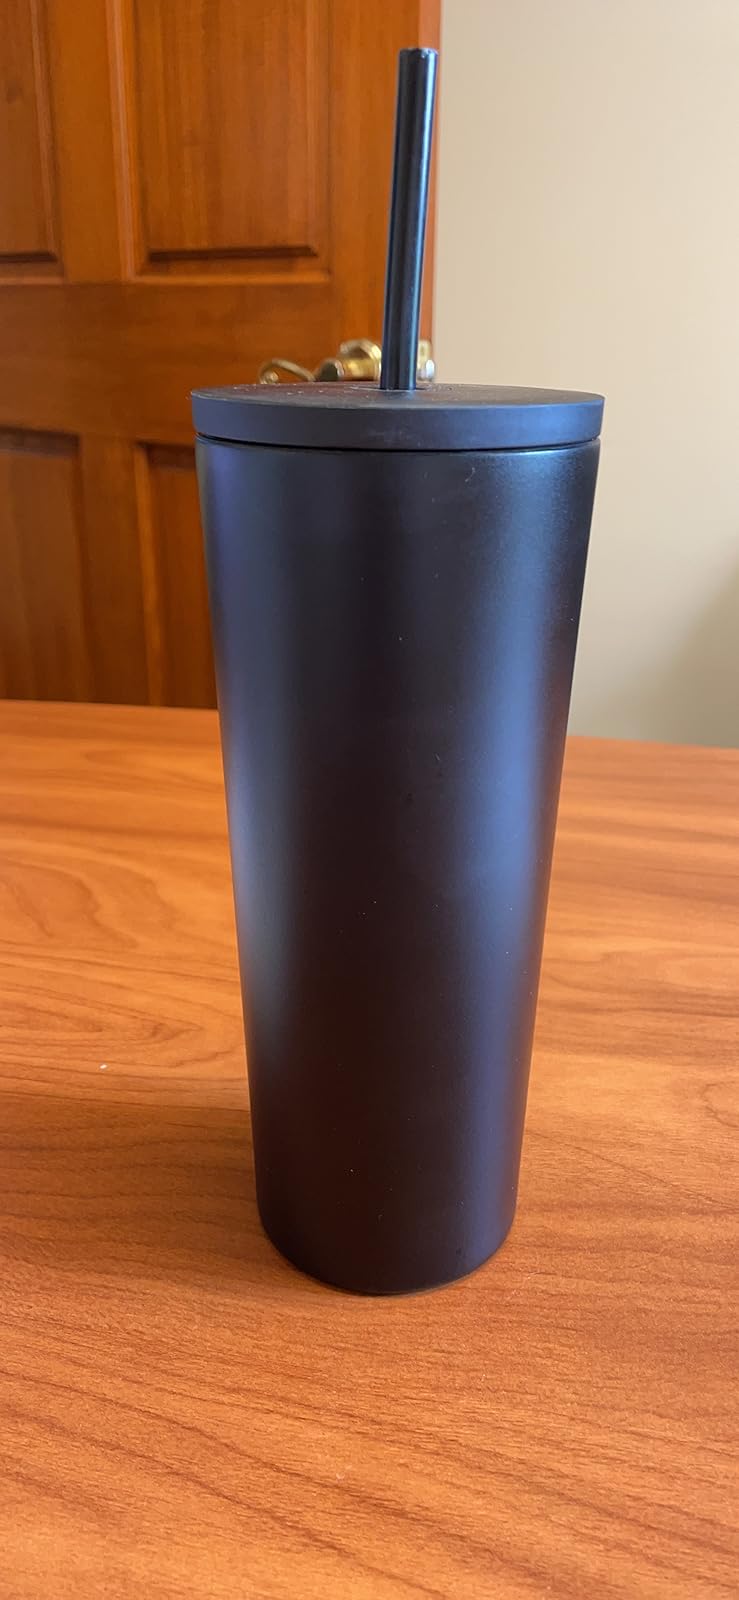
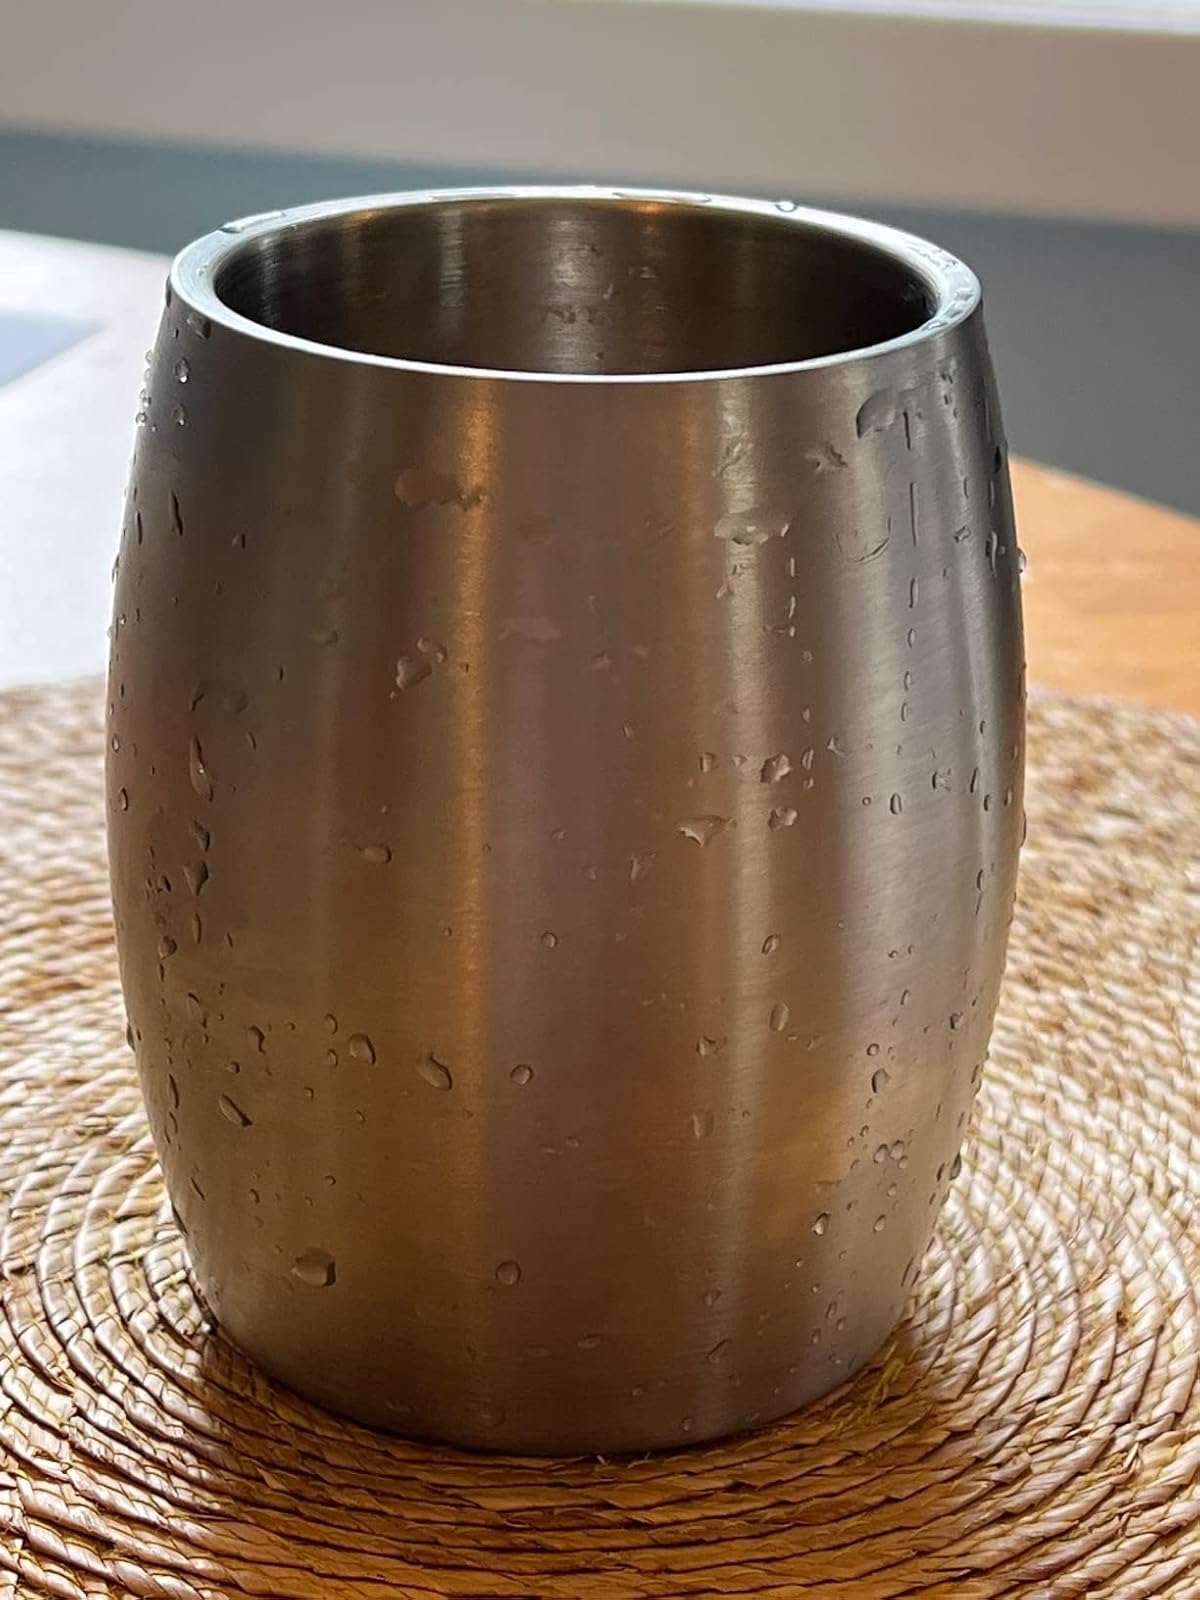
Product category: items_mug
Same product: no